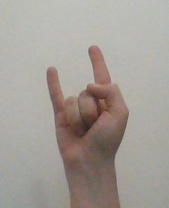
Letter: la